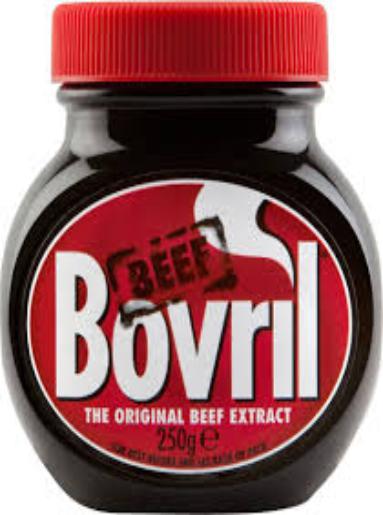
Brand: Bovril
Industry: Food